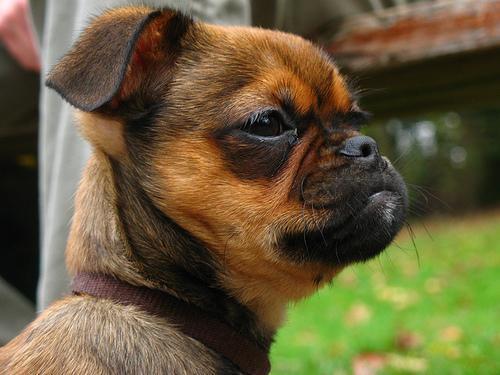
Brabancon_griffon